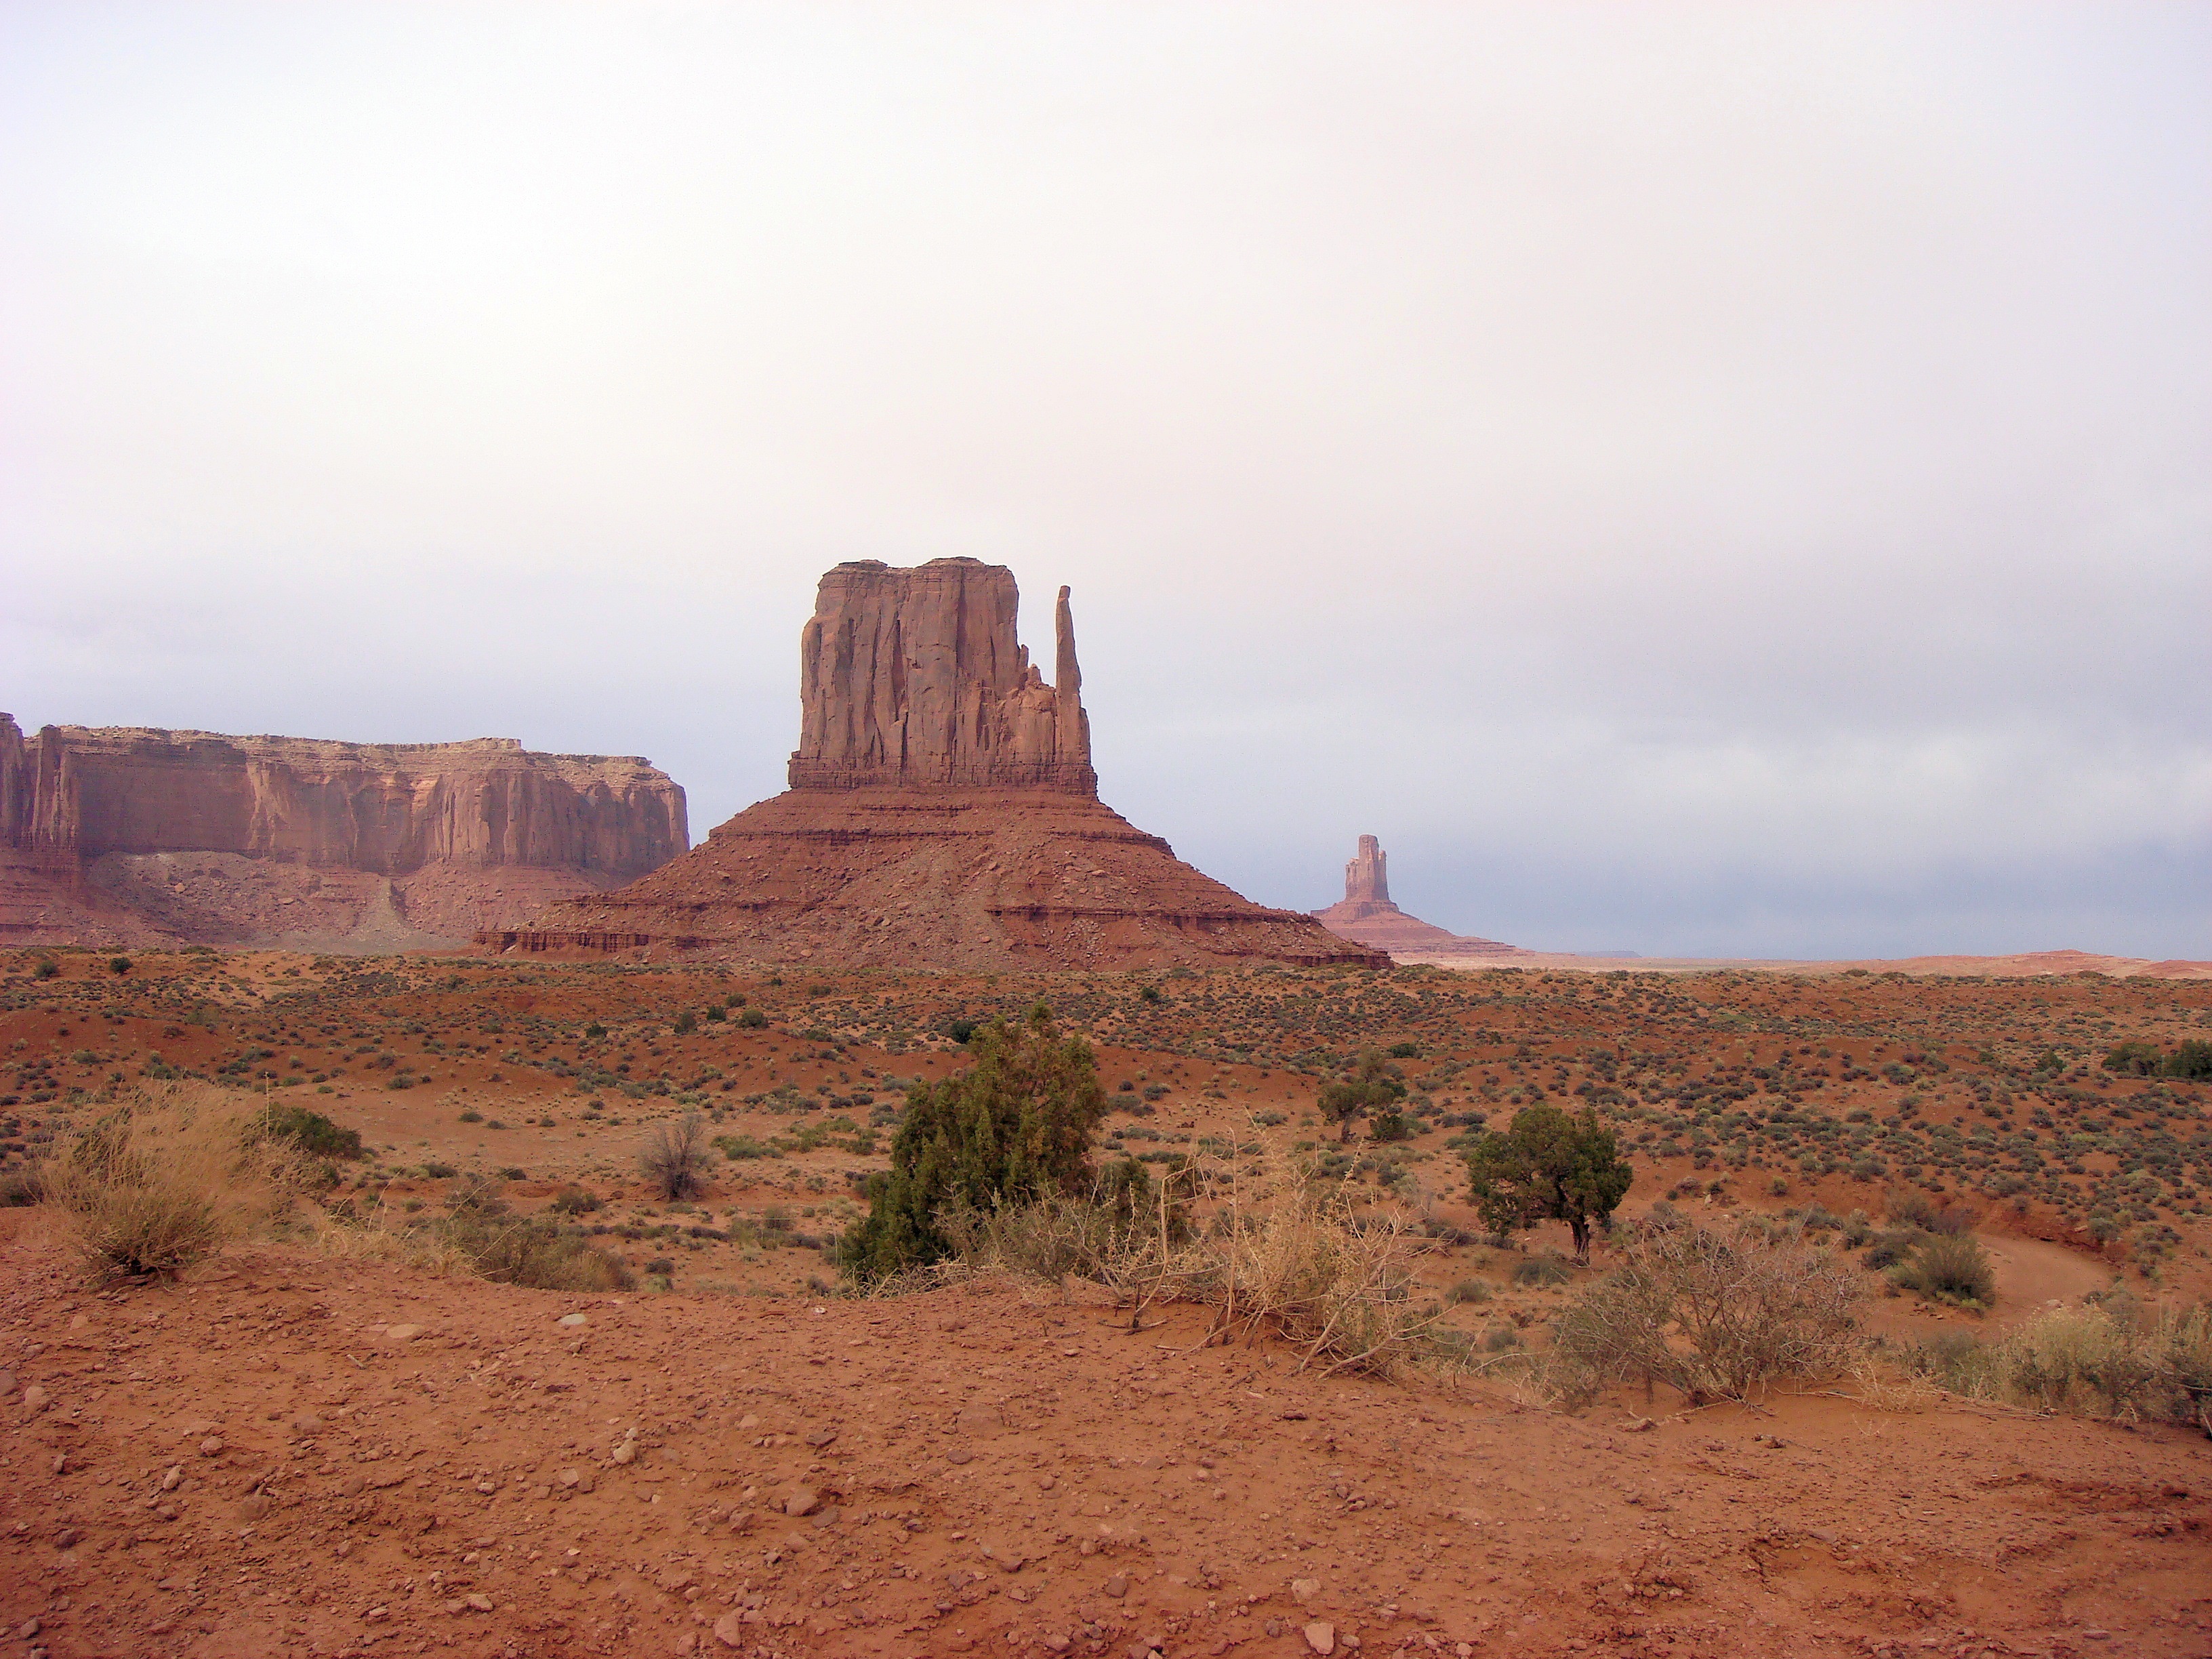
landscape, nature, rock, wilderness, mountain, desert, valley, formation, arch, usa, america, canyon, terrain, national park, erosion, united states, rocks, geology, colorado, badlands, plateau, wadi, butte, rock formations, landform, monument valley, natural environment, geographical feature, monument valley navajo tribal park